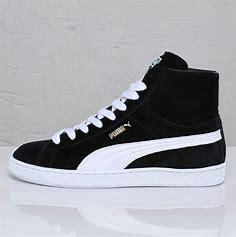
Brand: Puma
Model: Suede